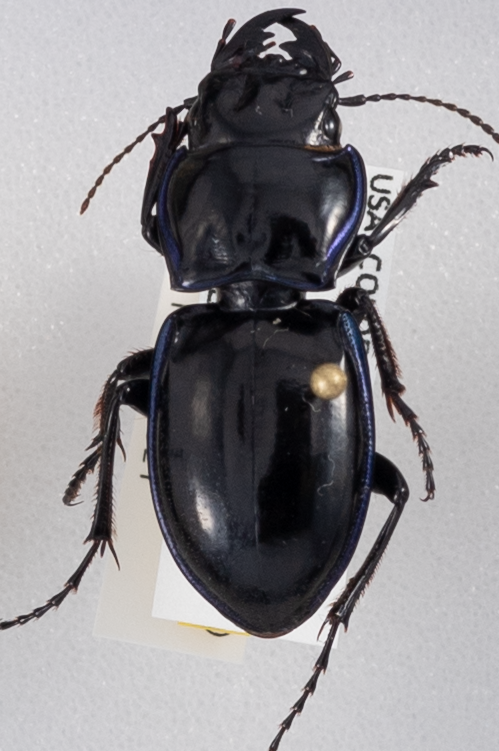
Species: Pasimachus elongatus
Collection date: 2020-08-26 04:00:00
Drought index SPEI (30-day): -1.852
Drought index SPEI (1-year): -1.45
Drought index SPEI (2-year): -1.01